Tomás Ó Fiaich

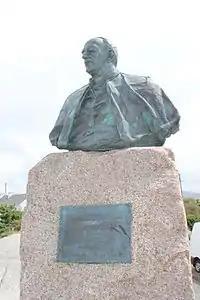
The bust of Cardinal Ó Fiaich in Ranafast, The Rosses, County Donegal.

While the Cardinal showed deep concern for the treatment of prisoners, he was equally critical of those who used violence to further the cause of Irish nationalism.